Hanzelka and Zikmund

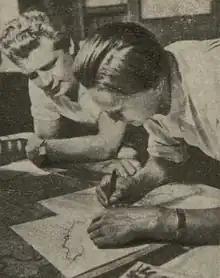
Jiří Hanzelka (left) and Miroslav Zikmund in 1956

Jiří Hanzelka (24 December 1920 – 15 February 2003) and Miroslav Zikmund (14 February 1919 – 1 December 2021), known collectively as Hanzelka and Zikmund, were a duo of Czech adventurers known for their travels in Africa, Asia, Latin America, and Oceania in the 1940s and 1950s, and for the books, articles, and films they created about their journeys.